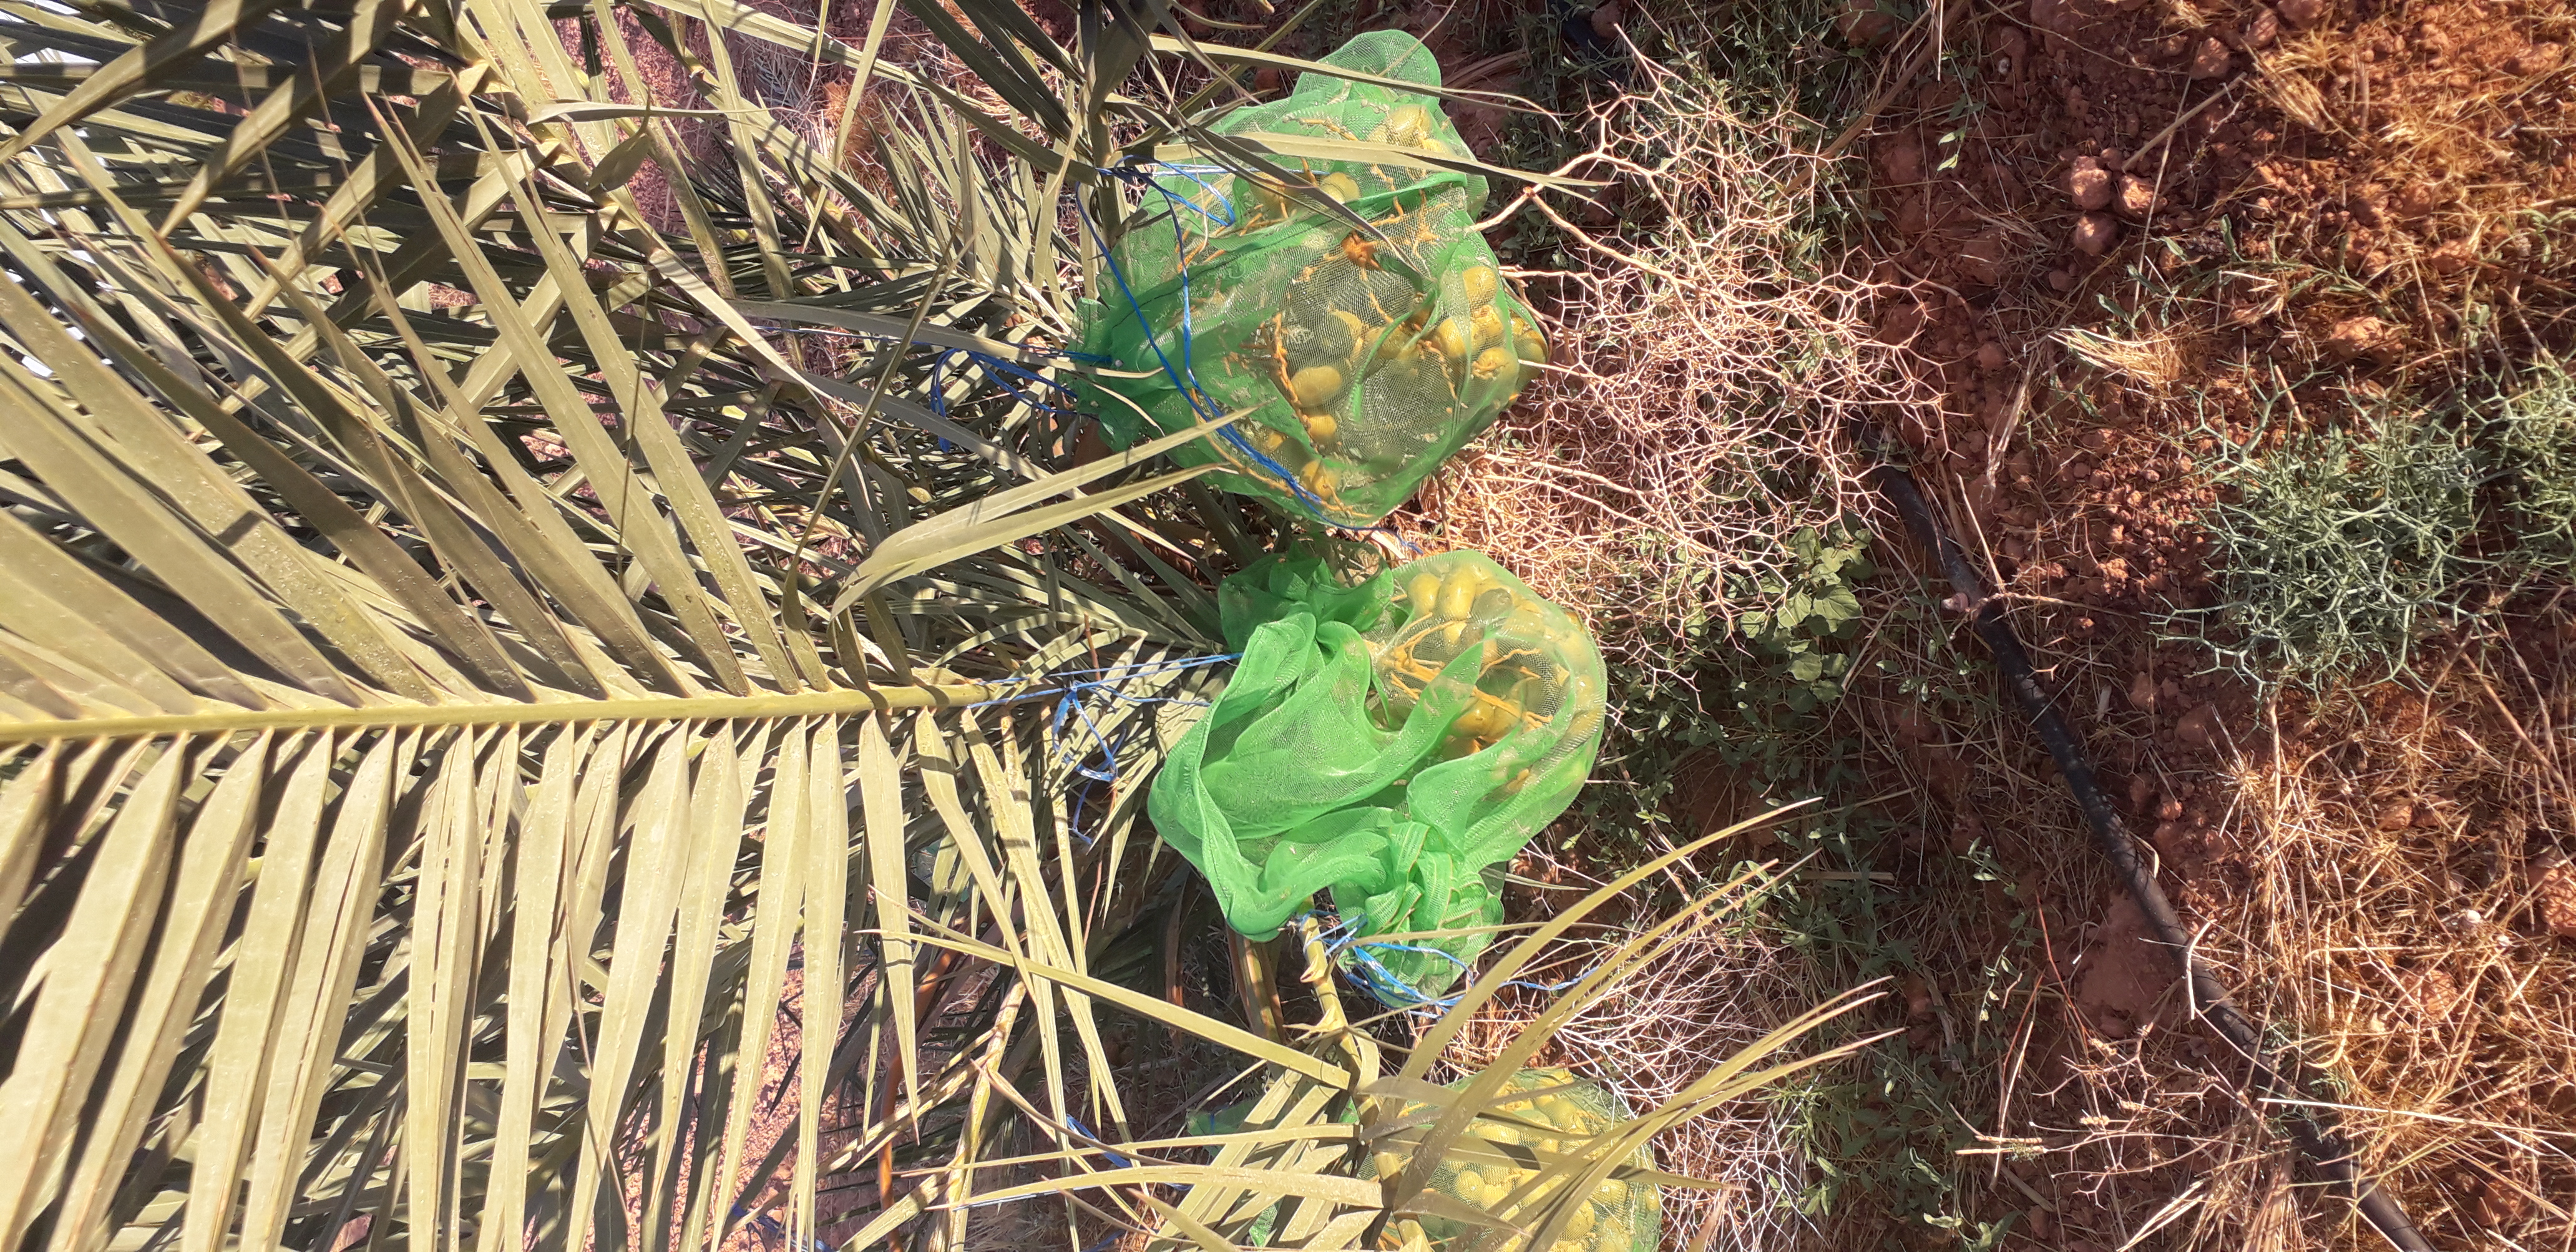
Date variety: Boufagous